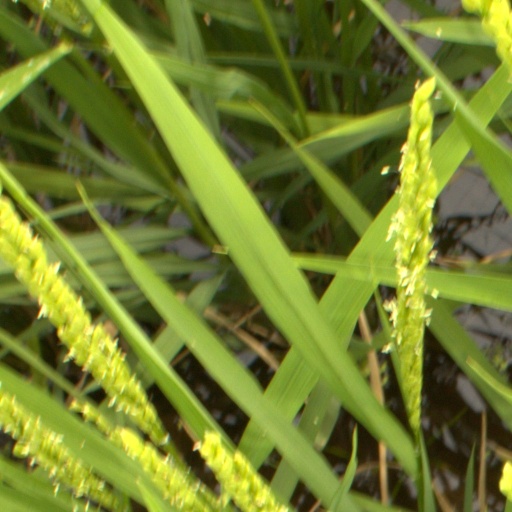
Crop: rice